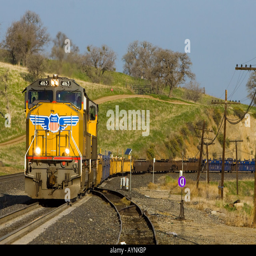
a freight train heads up the steep hills